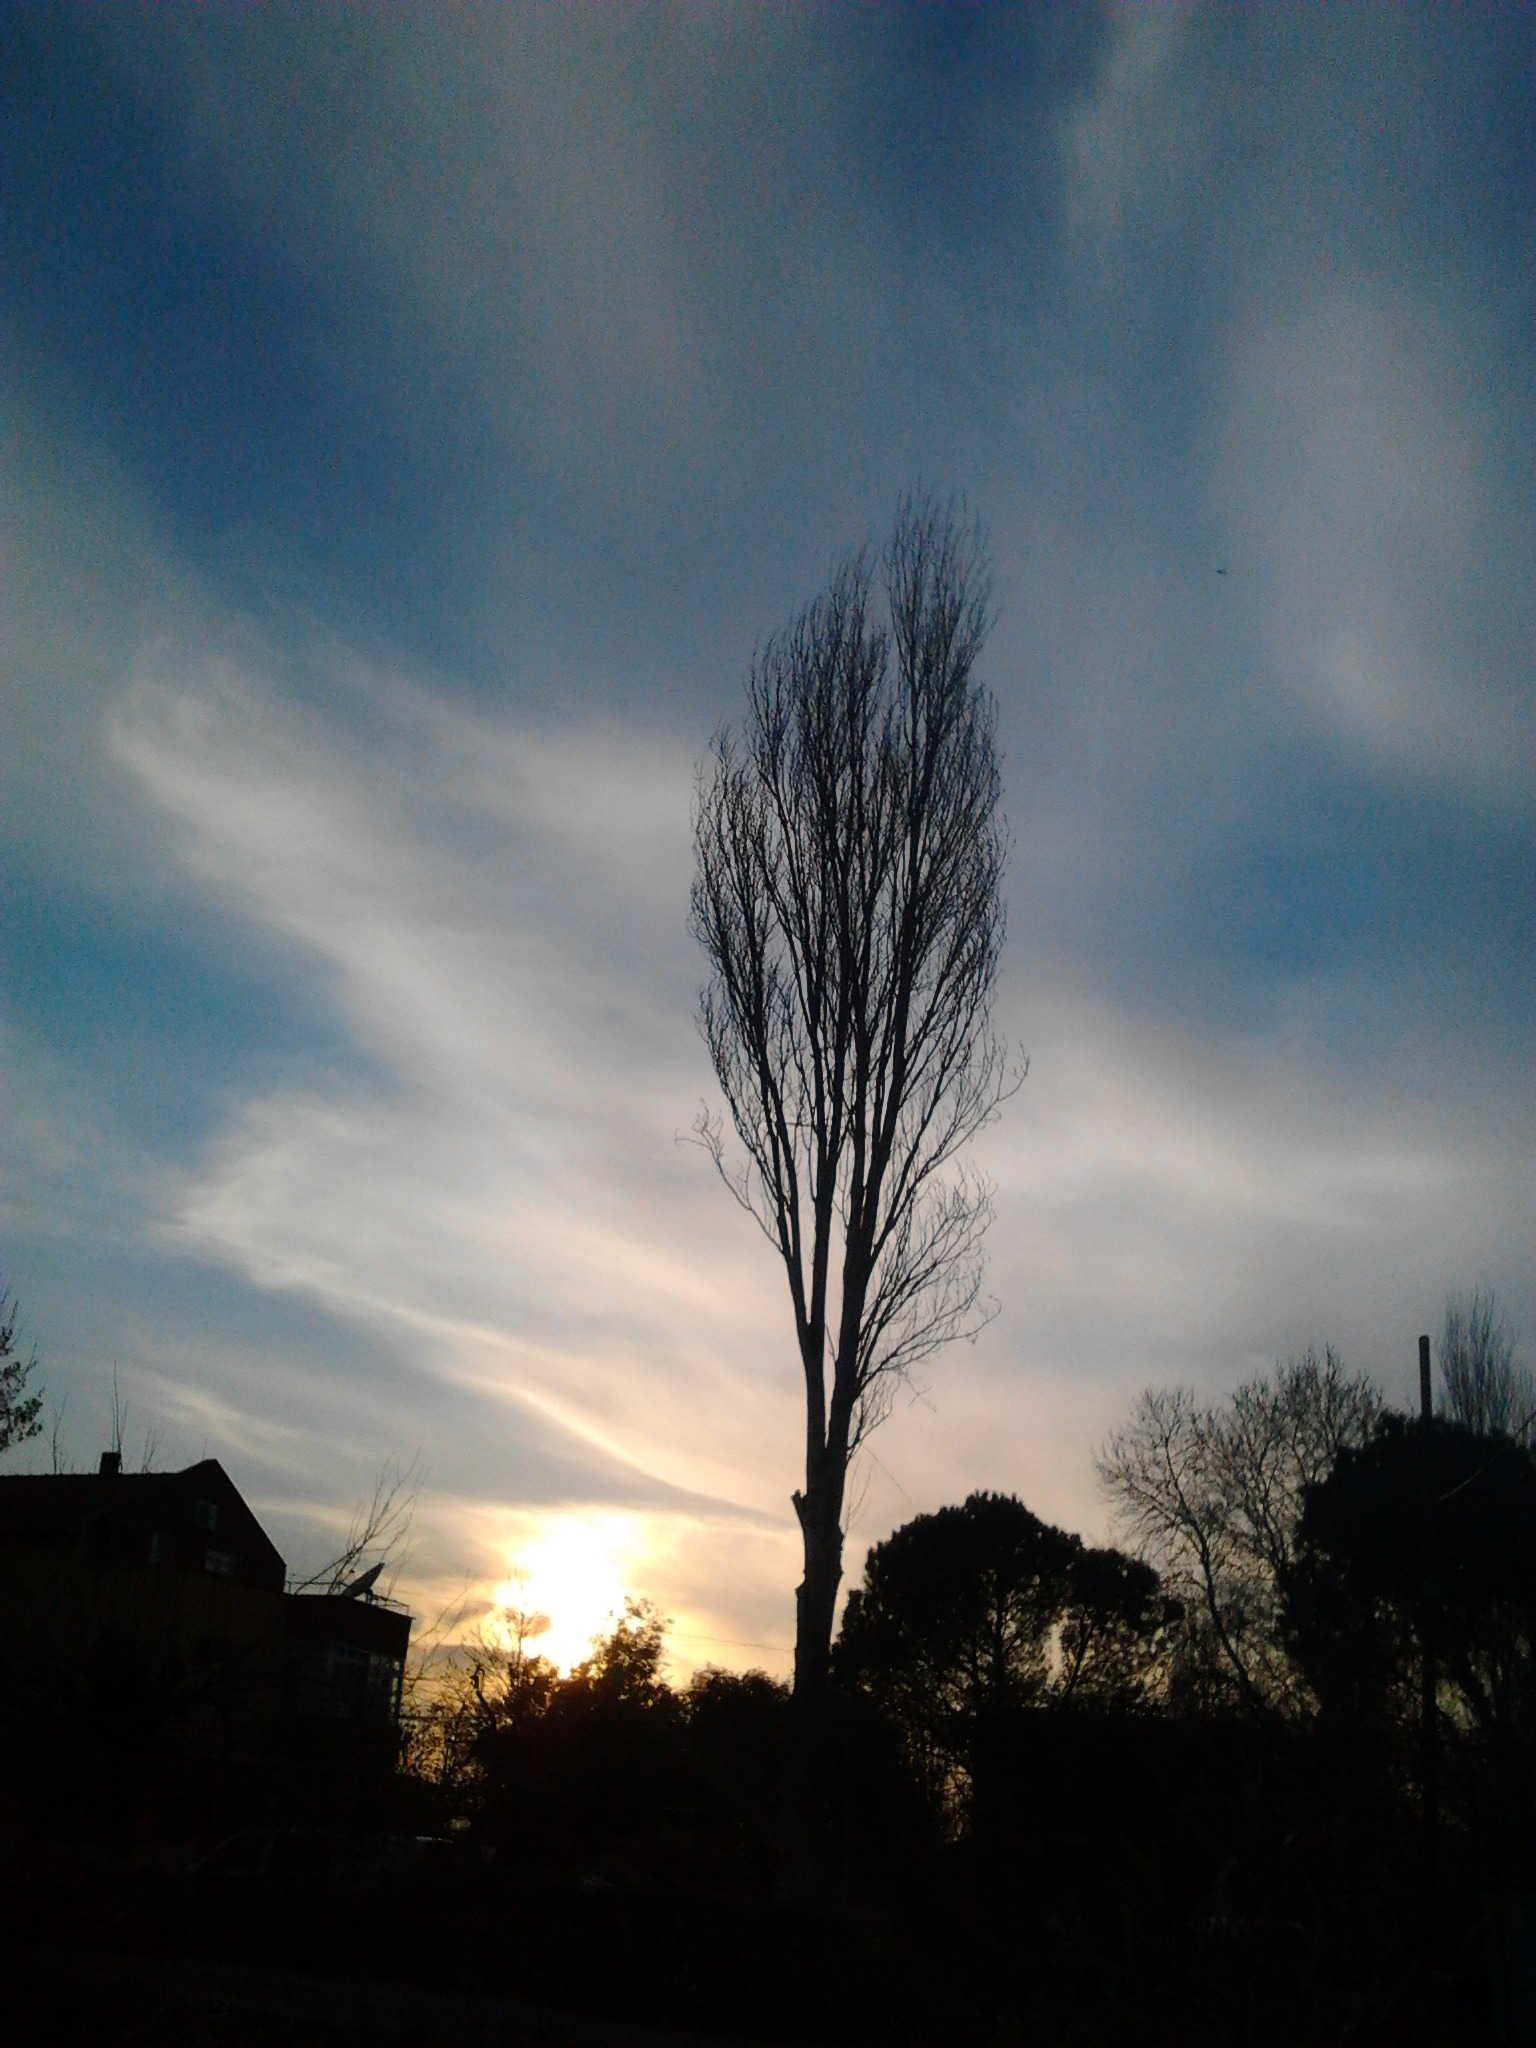
tree, nature, horizon, cloud, plant, sky, sun, sunrise, sunset, sunlight, morning, dawn, atmosphere, dusk, evening, darkness, virgo, meteorological phenomenon, atmospheric phenomenon, woody plant